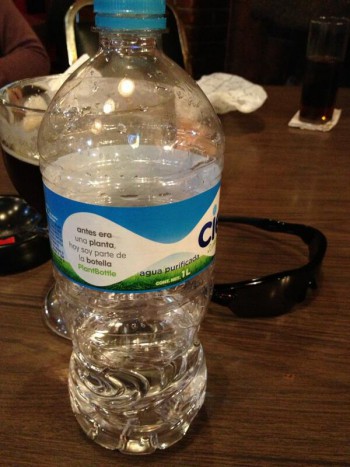
Waste category: plastic